Bahia Massoundi

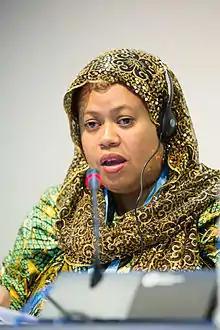
Massoundi speaking at a conference, 2014

Bahia Massoundi (born 28 February 1976) is a Comorian politician and government minister.